Vishnu Wagh

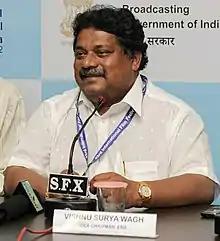
Wagh in 2012

Vishnu Surya Naik Wagh (24 July 1964 – 8 February 2019) was an Indian poet, writer, dramatist, journalist and politician. He was a former member of the Legislative Assembly in Goa from 2012 to 2017 as a member of the Bharatiya Janata Party. Owing to his fragile health, he had been on a break from his active career since 2016, until his death in 2019. His book, "Sudhir Sukta", was a topic of much debate in 2017—2018 for its offensive language and content.